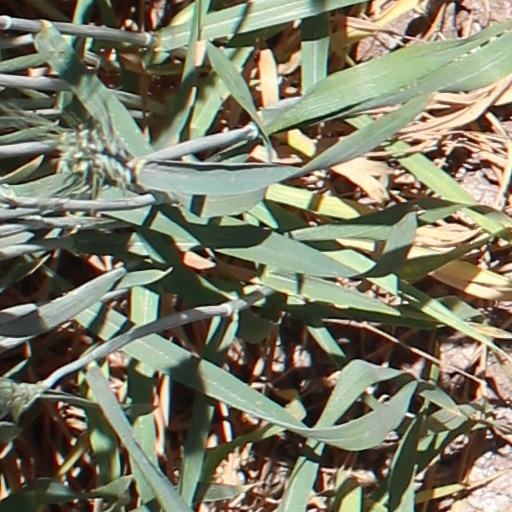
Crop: wheat